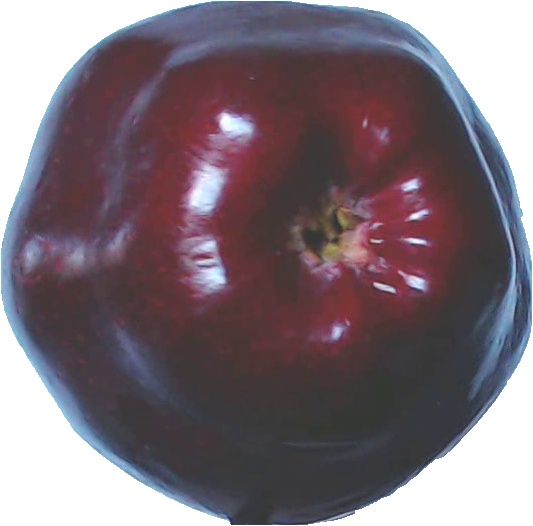
Label: apple_red_delicios_1